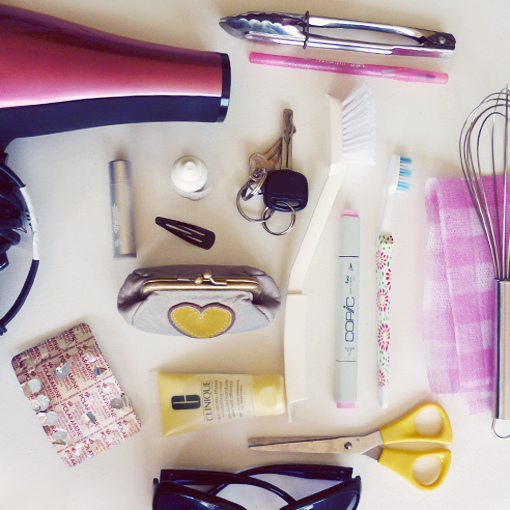
user: Given an image and a question. Answer the question in a short answer. Question: What emotion does the symbol on this purse traditionally represent? Short Answer:
assistant: love